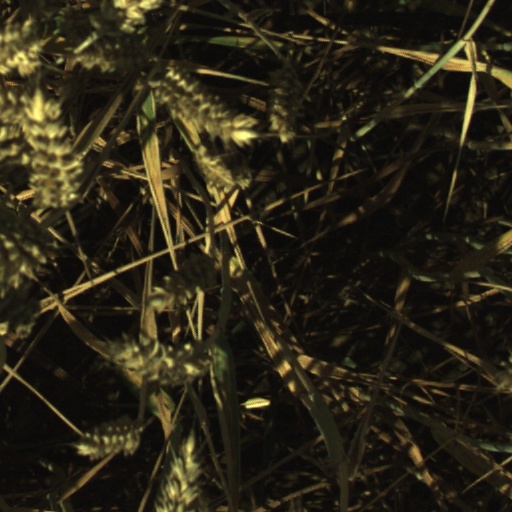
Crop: wheat